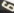
Number: 6